Repository (version control)

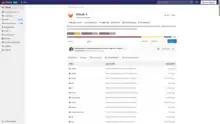
A repository being shown in GitLab, an open source code forge.

In software engineering, a version control system is used to keep track of versions of a set of files, usually to allow multiple developers to collaborate on a project. The repository keeps track of the files in the project, which is represented as a graph.